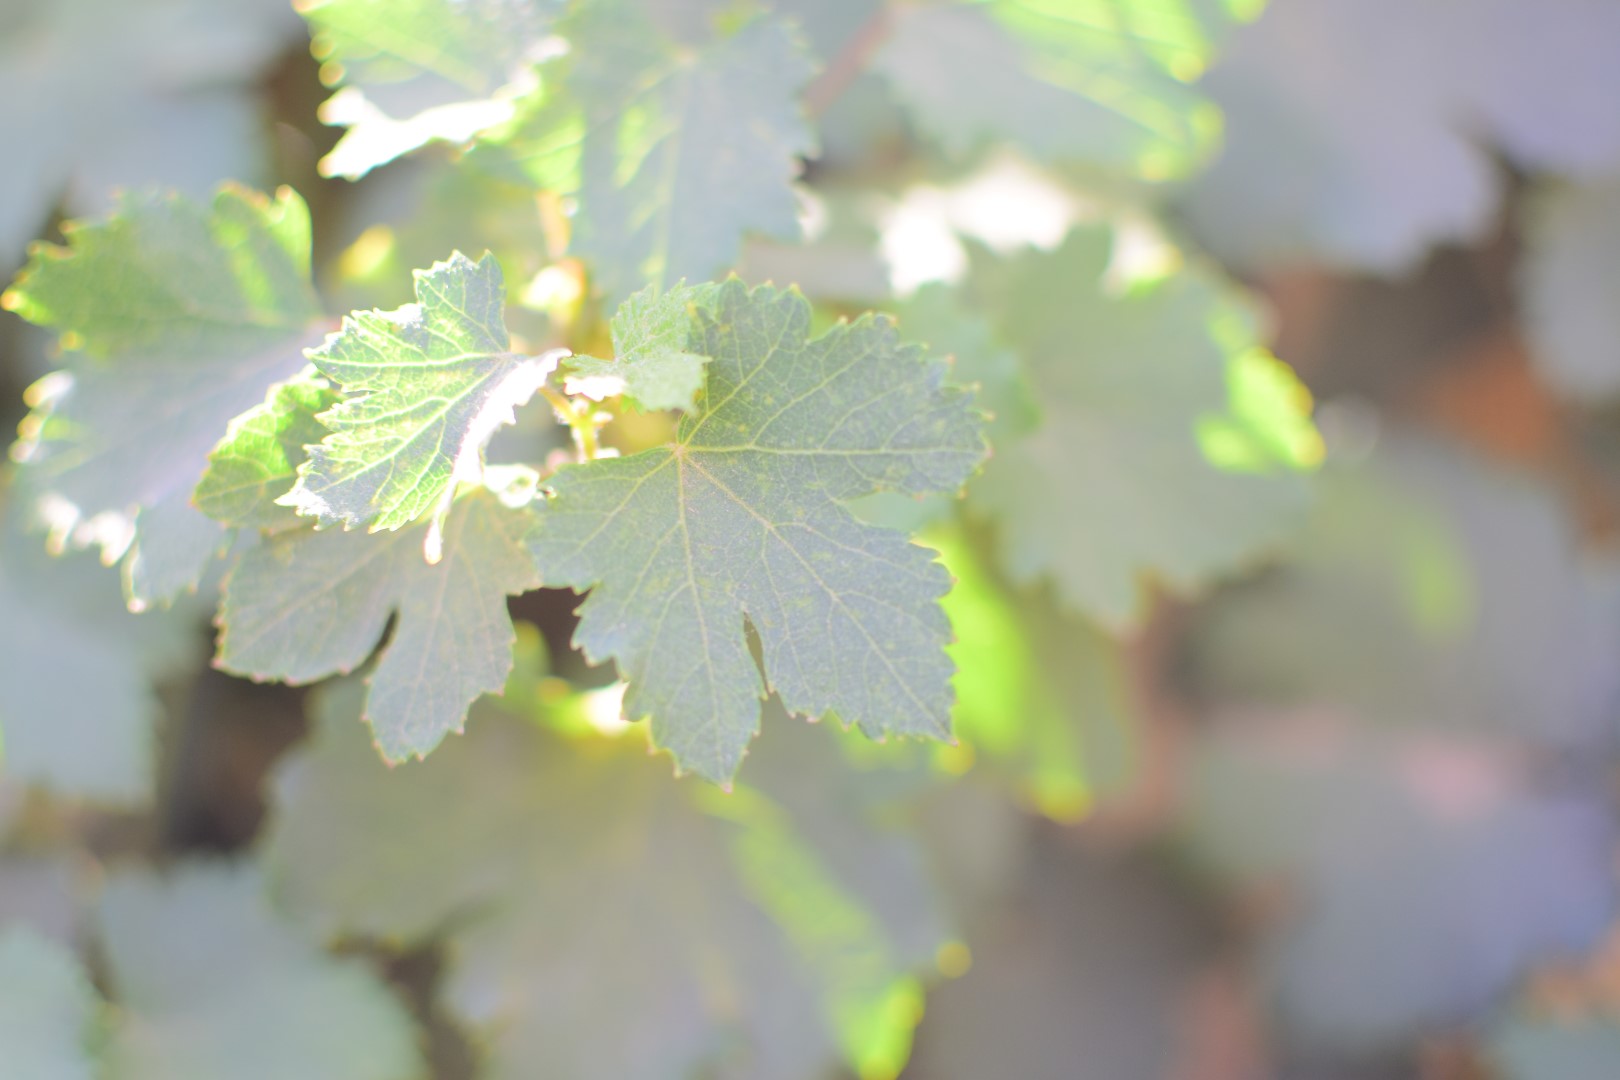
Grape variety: Halawani